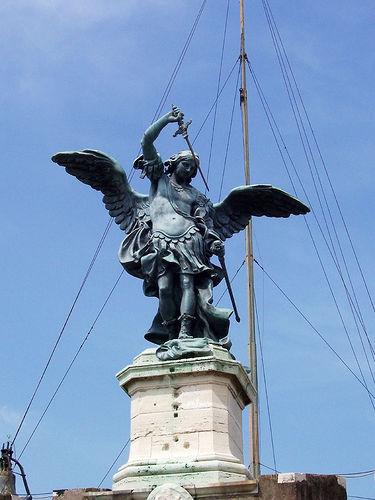
Weather: sun or clear